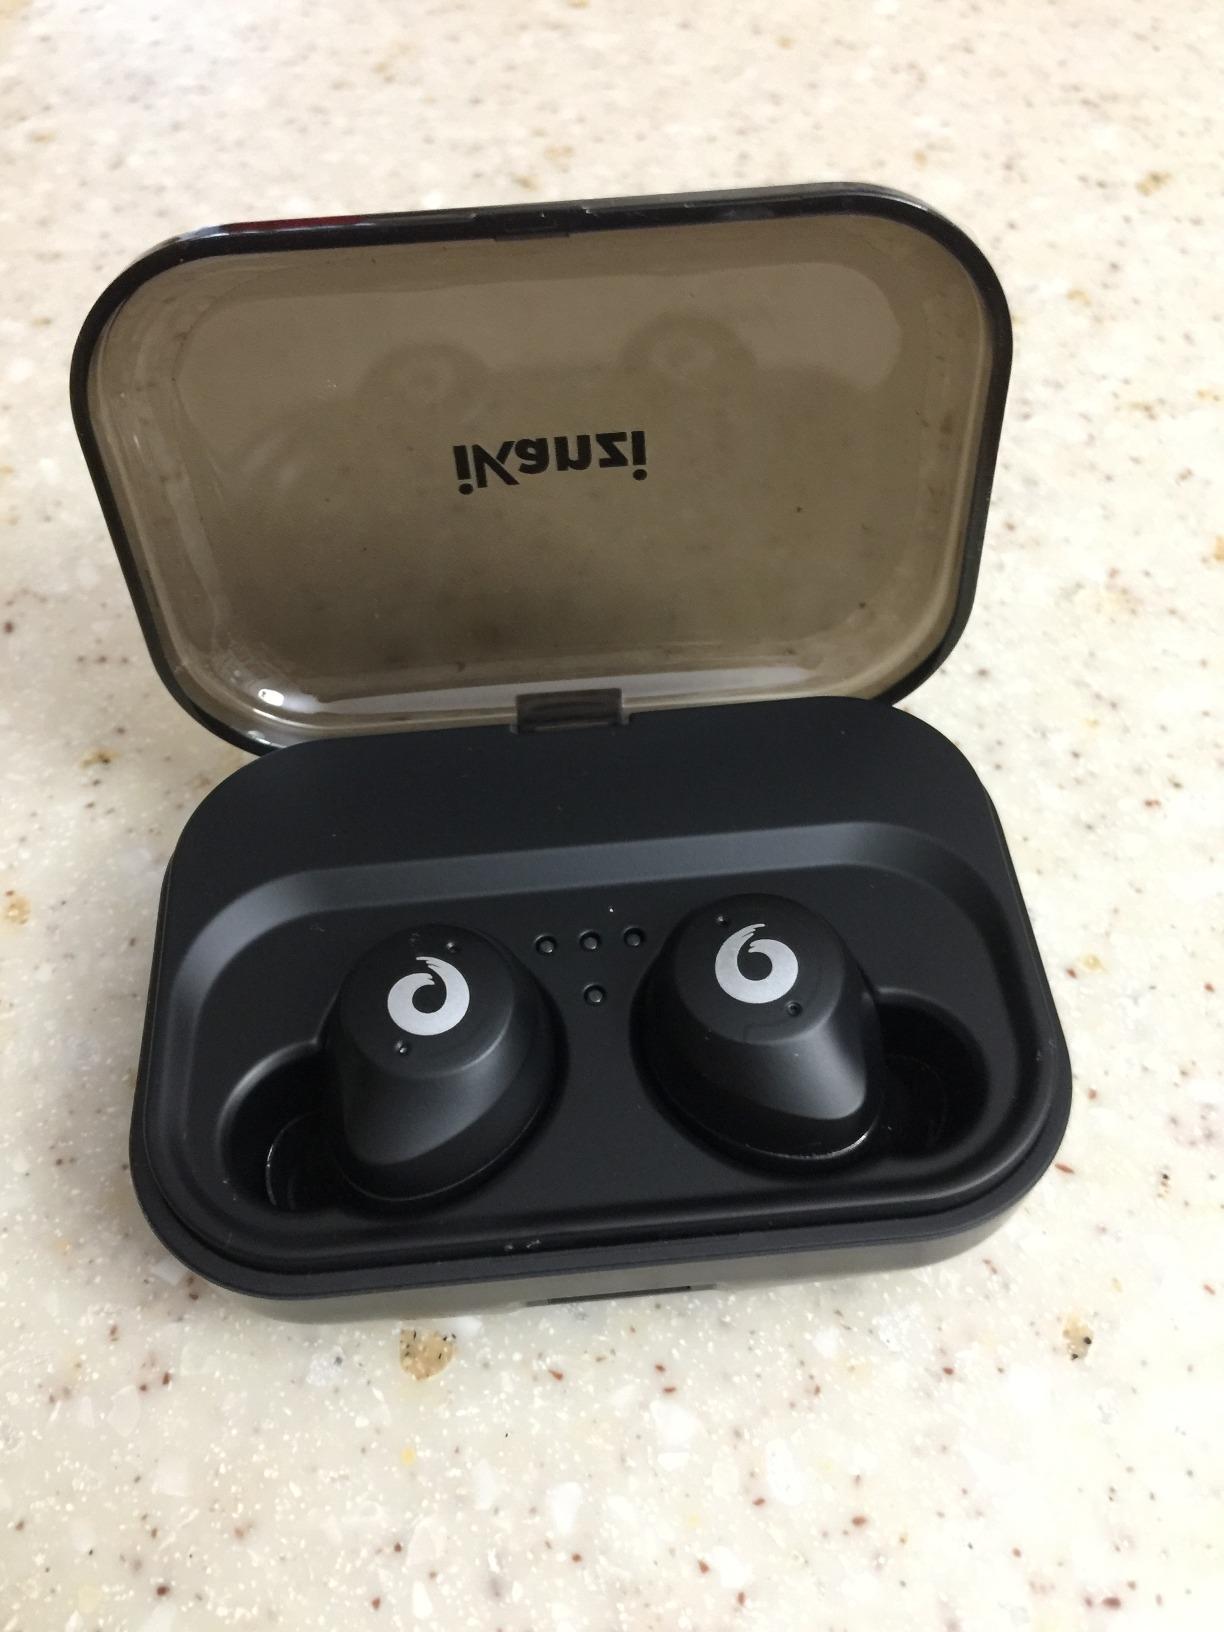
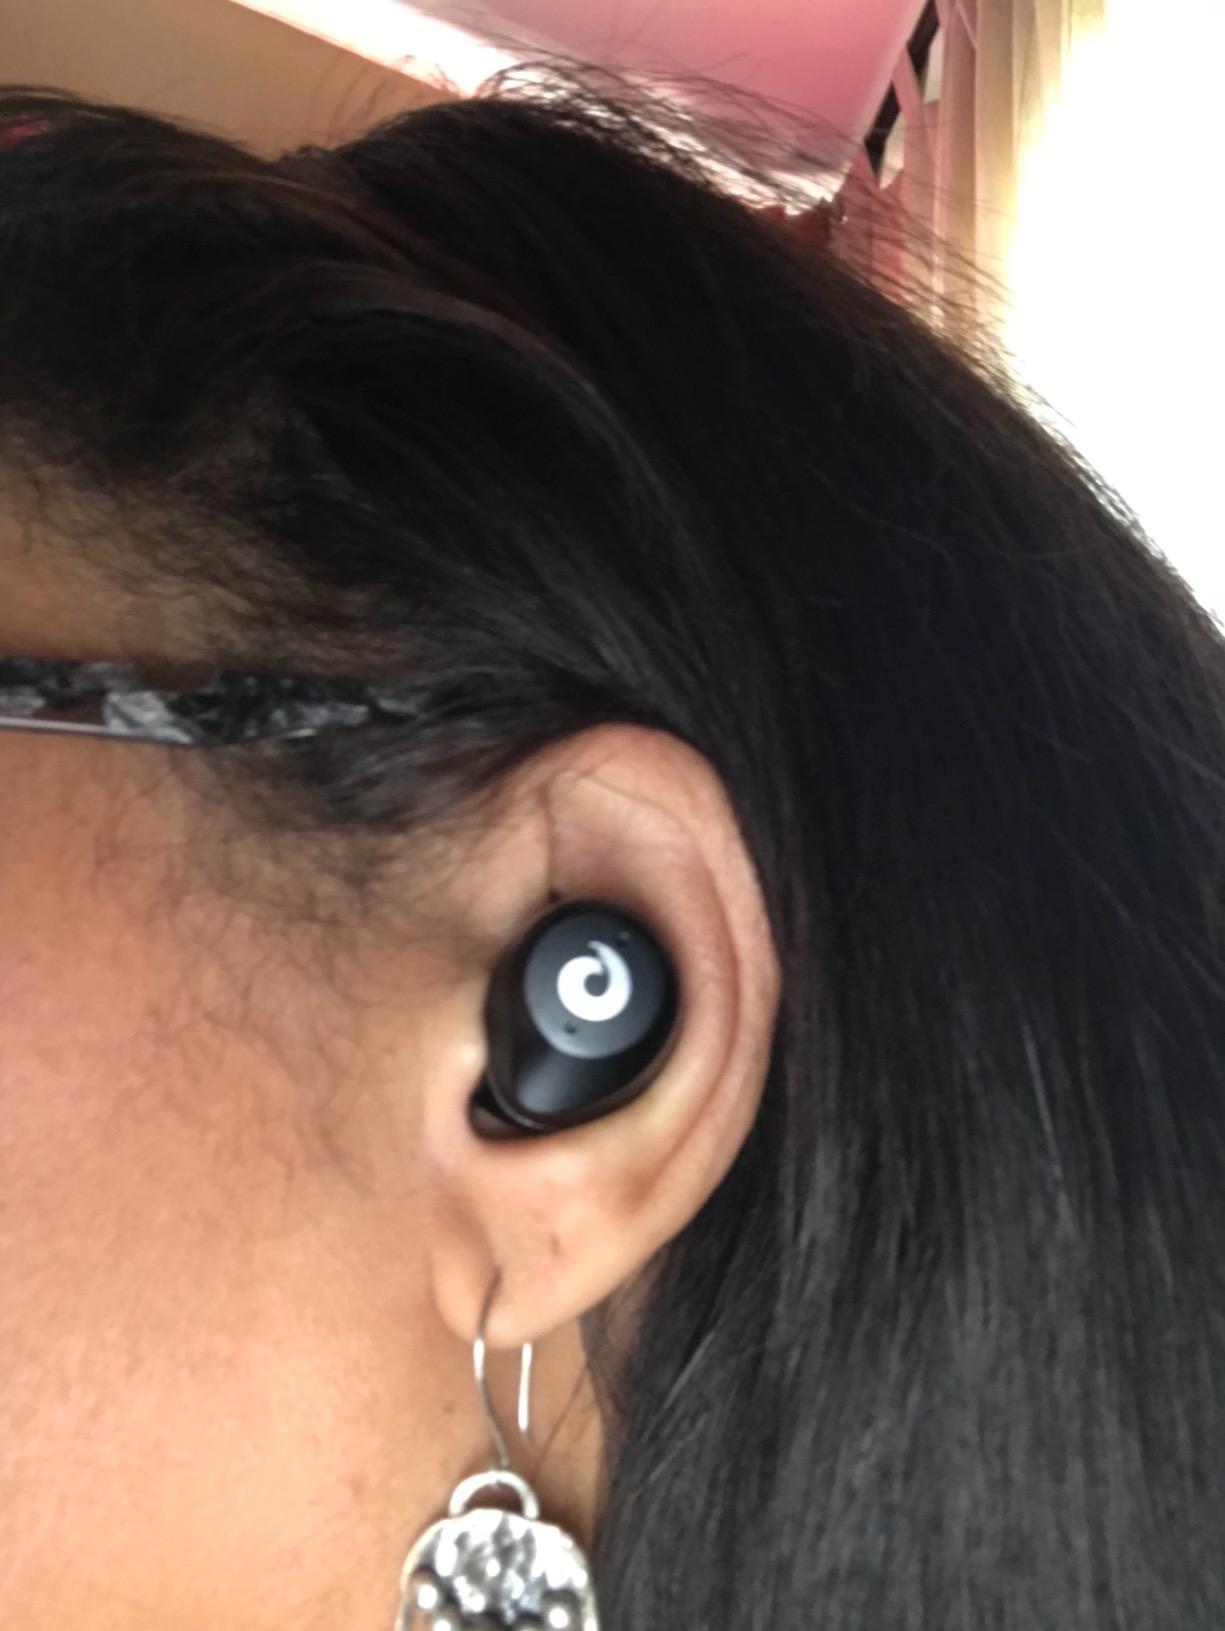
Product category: earbuds
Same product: yes